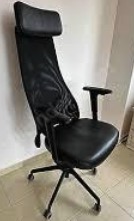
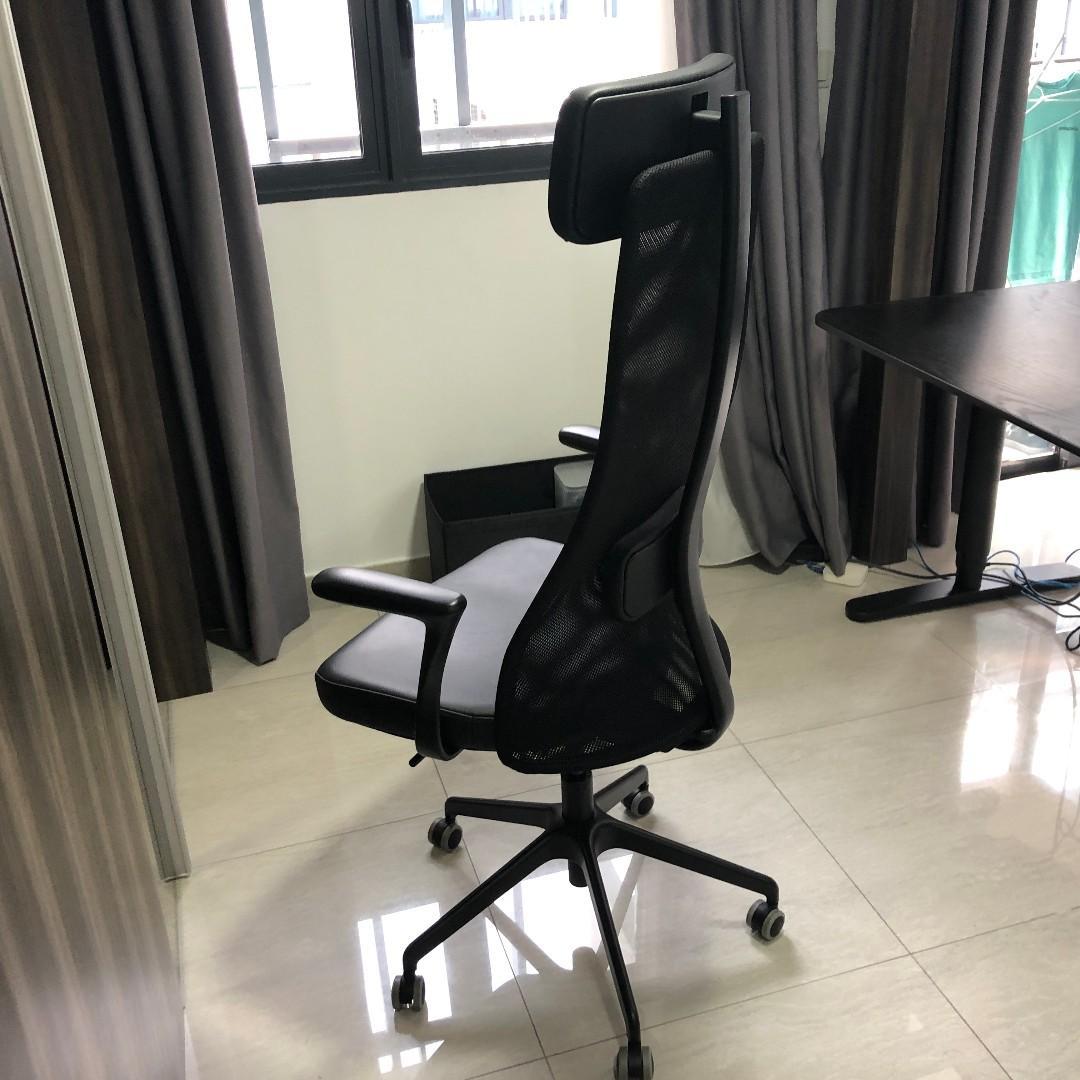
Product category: items_chair
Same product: yes